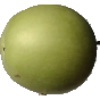
Label: apple_granny_smith